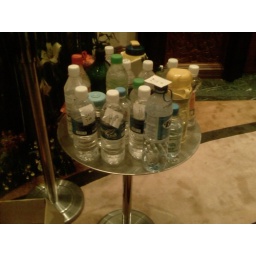
Patrons are also not allowed to bring in water bottles to the musical hall. Hmm.....